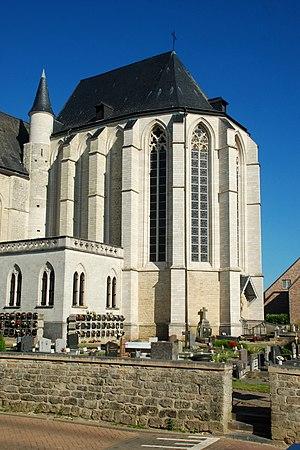
L'église Sainte-Catherine est une église de styles roman et gothique située à Duisburg sur le territoire de la commune belge de Tervueren, dans la province du Brabant flamand.